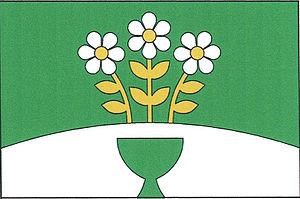
Opatov est une commune du district de Jihlava, dans la région de Vysočina, en République tchèque. Sa population s'élevait à 200 habitants en 2019.